Onta ware

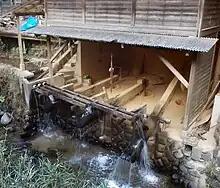
Water scoop or mill ("kara-usu"), used for the preparation of the earth

The earth for the pottery is found in the mountains around Onta. It normally comes in the form of rocks and needs to be ground to a powder. This is done by the usage of traditional water scoops or mills called "kara-usu", which rely purely on the flow of the river. The wooden mills grind the earth into a powder, which is then washed and filtered multiple times to purify the material. It is then dried, sometimes over a large oven. The village has a self-imposed limit on how much earth can be taken from the mountains each year to ensure that there is enough material for future generations to continue production.